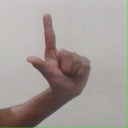
अक्षर: ल